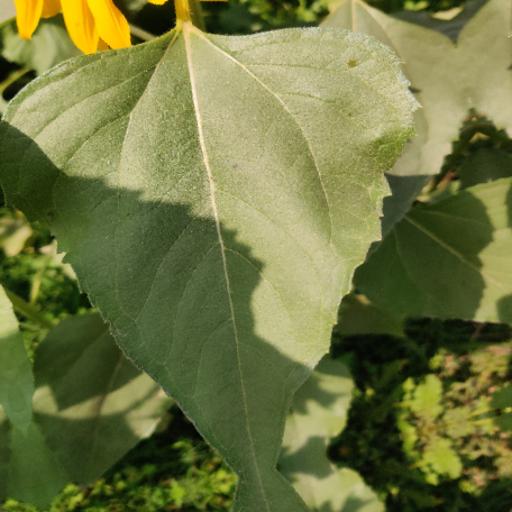
Label: Fresh_leaf